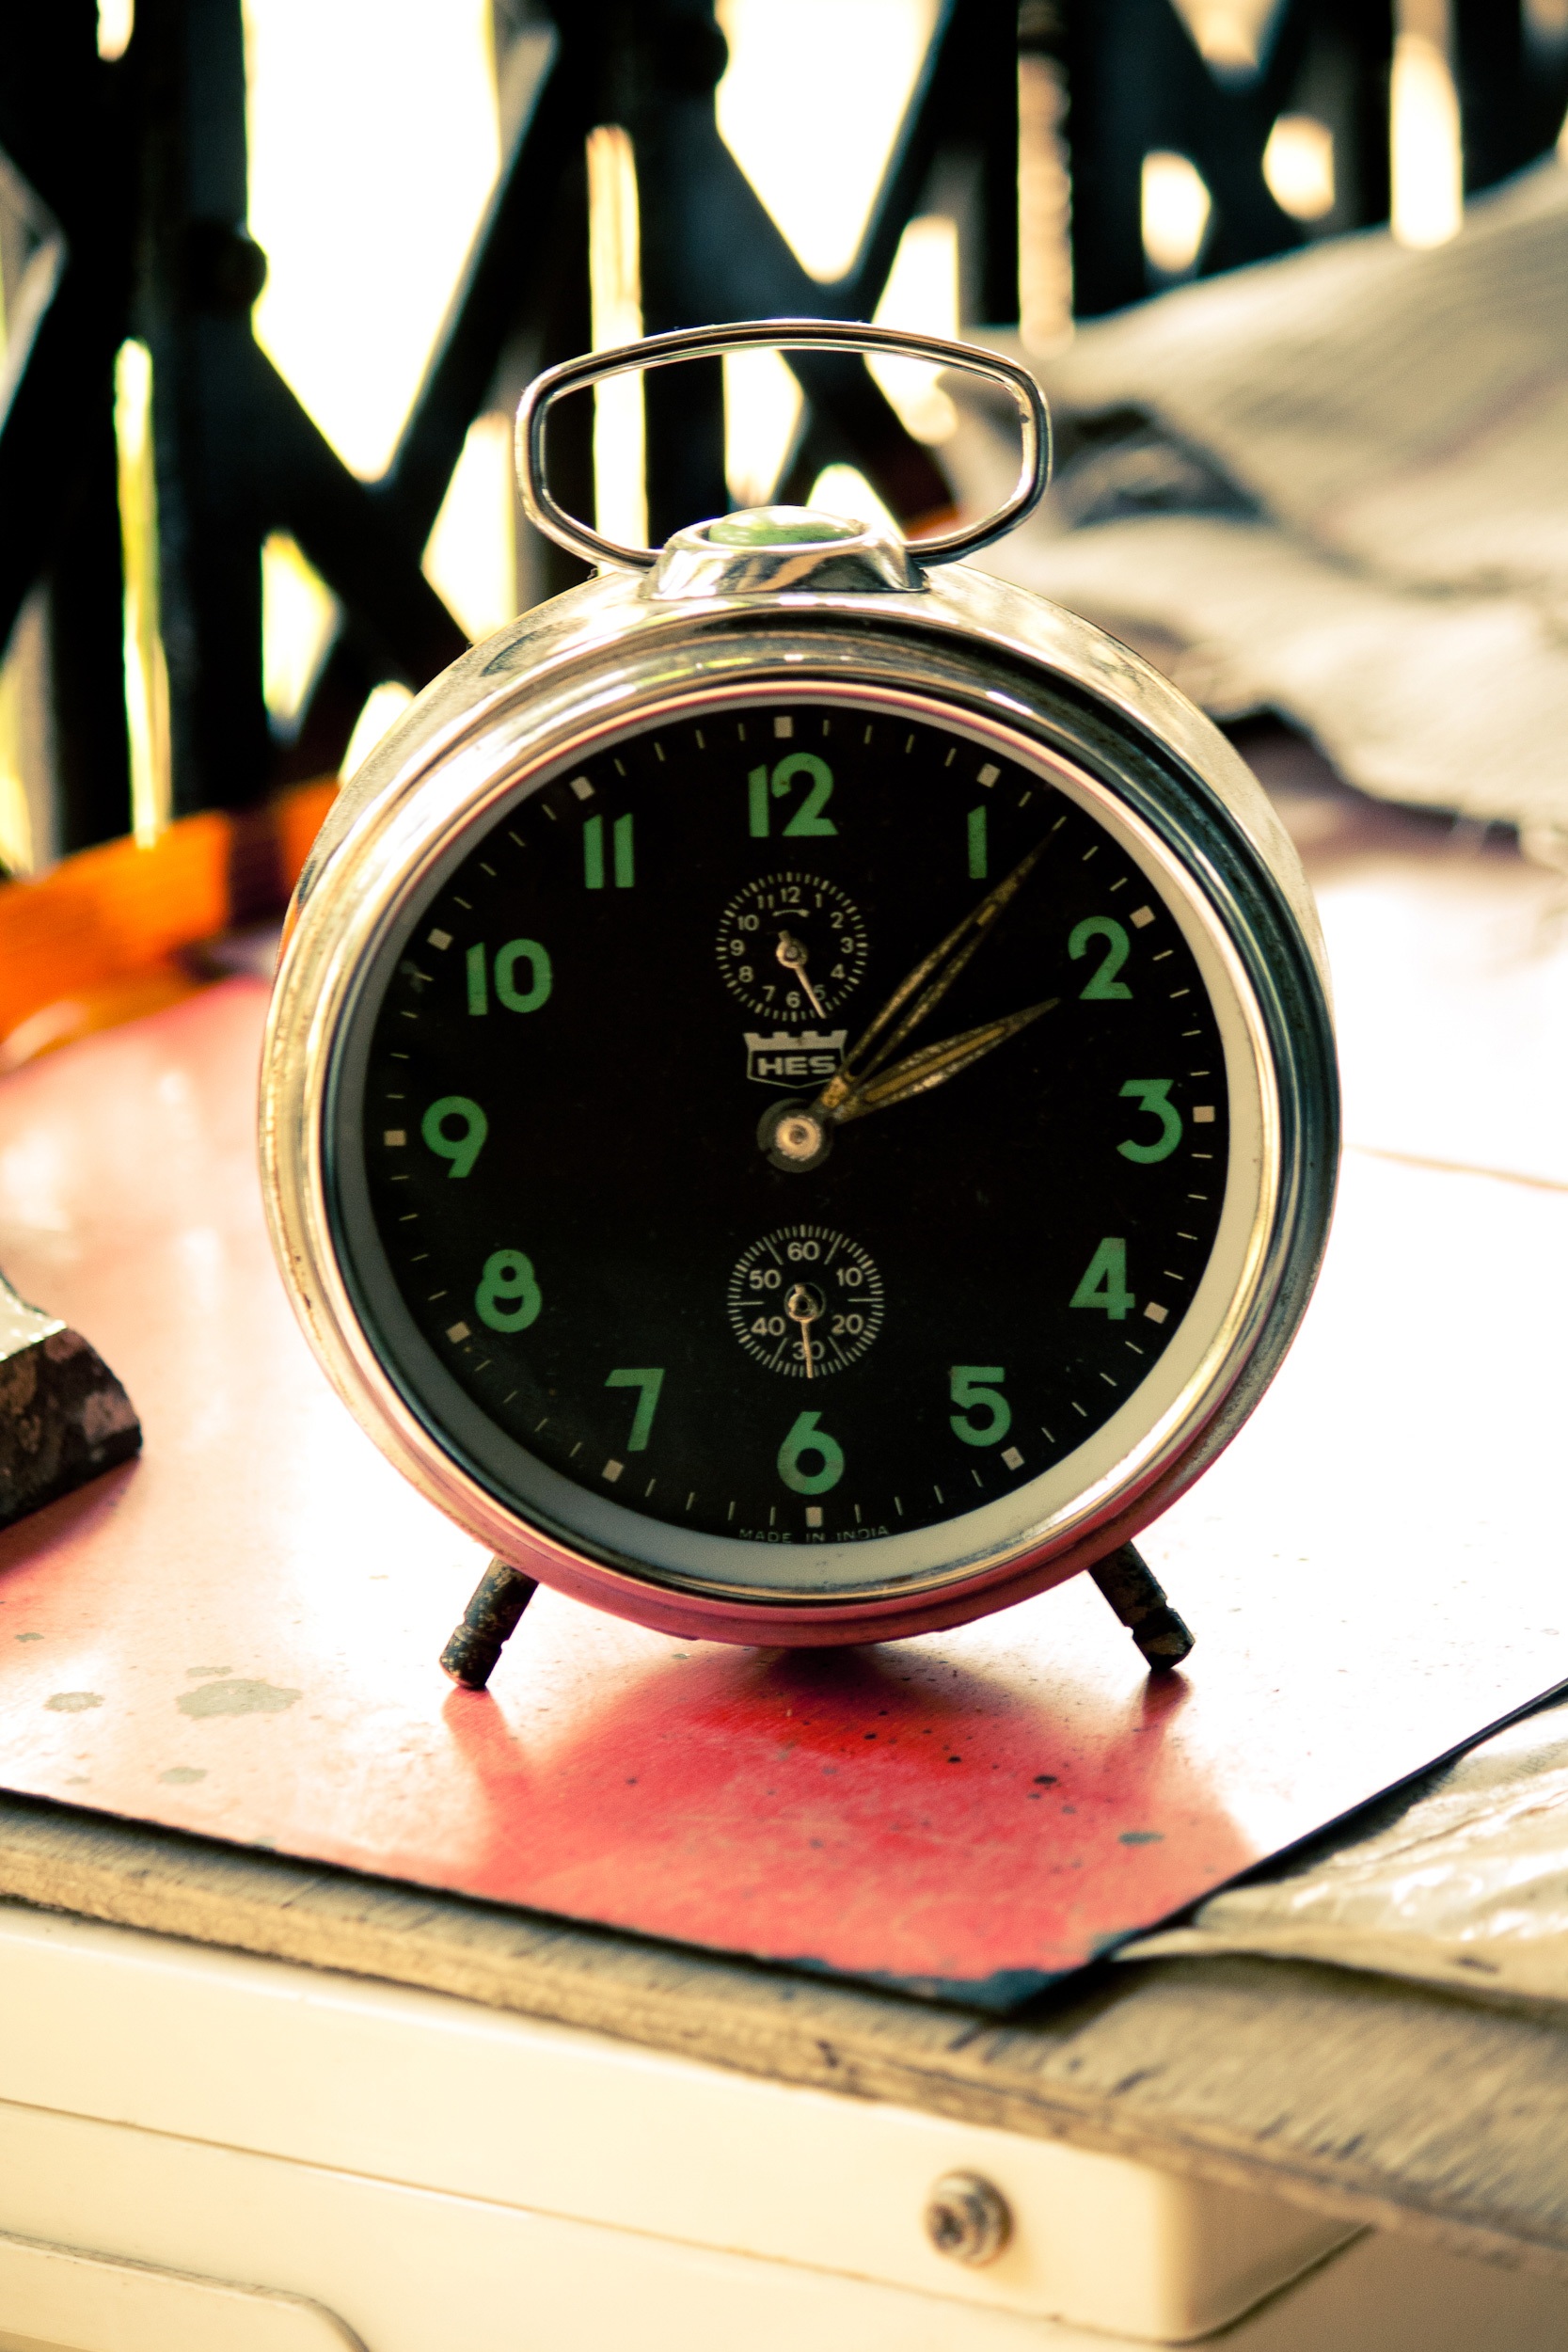
watch, hand, vintage, retro, clock, time, alarm clock, alarm, green, minute, countdown, schedule